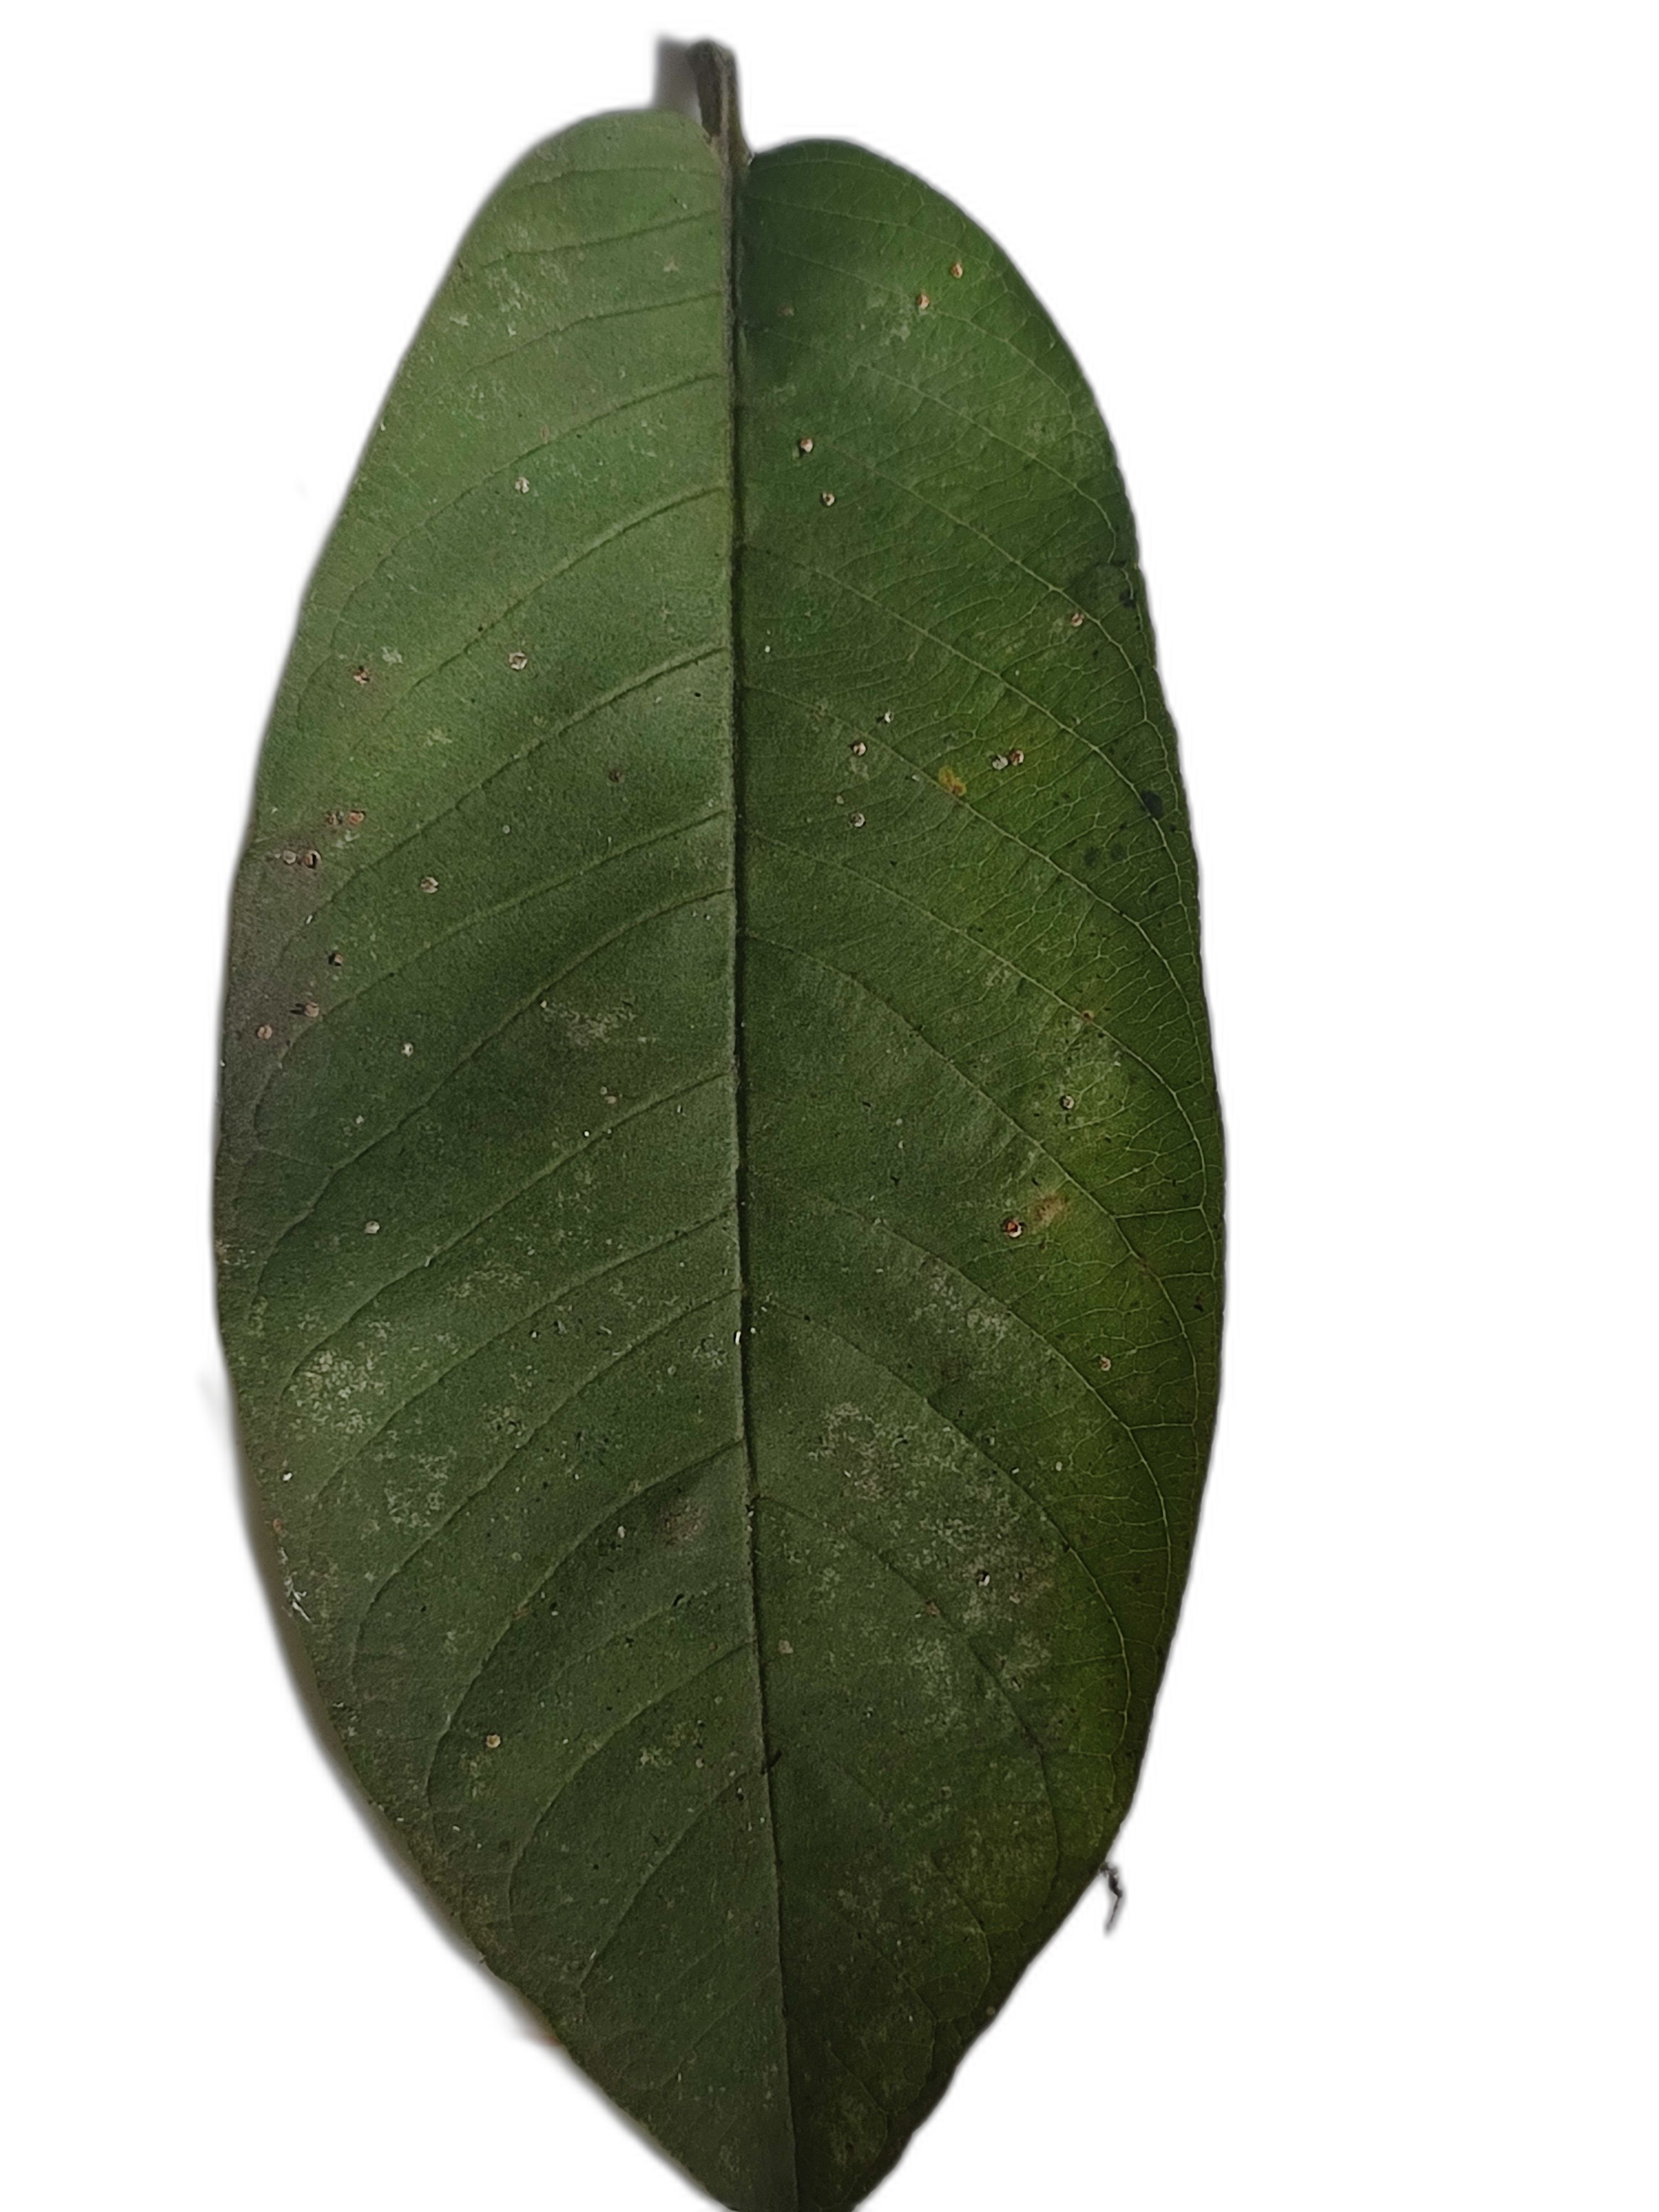
Plant part: leaf
Disease: Anthracnose